Samsung Fire & Marine Insurance

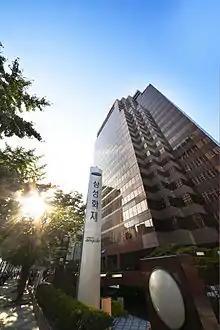
Former Samsung Fire & Marine Insurance Headquarters in Seoul, South Korea

Samsung Fire & Marine Insurance was incorporated on January 26, 1952, under the name, "Korea Anbo Fire Marine Reinsurance Co.," and was renamed Samsung Fire & Marine Insurance Co., Ltd., in December 1993.